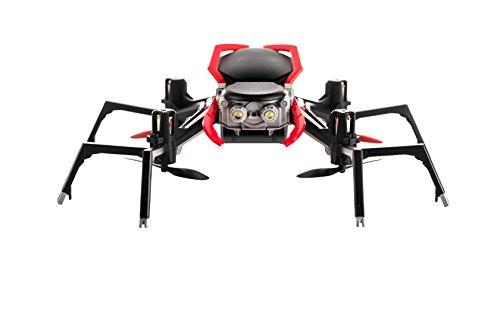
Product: The Official Spider-Man Homecoming Movie Edition Spider-Drone, Powered by Sky Viper
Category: Toys & Games | Hobbies | Remote & App Controlled Vehicles & Parts | Remote & App Controlled Vehicles | Quadcopters & Multirotors
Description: Unique spider theme is reminiscent of the drone's design and movement in the movie.
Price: $24.91
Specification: ProductDimensions:7.5x7.5x2.8inches|ItemWeight:1.65pounds|ShippingWeight:1.65pounds(Viewshippingratesandpolicies)|DomesticShipping:ItemcanbeshippedwithinU.S.|InternationalShipping:ThisitemcanbeshippedtoselectcountriesoutsideoftheU.S.LearnMore|ASIN:B01MV30A43|Itemmodelnumber:01748|Manufacturerrecommendedage:12yearsandup|Batteries:1LithiumPolymerbatteriesrequired.(included)